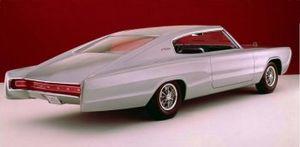
La Dodge Charger (B-body) est une voiture de taille moyenne produite par Dodge de 1966 à 1978 sur la base de la plate-forme Chrysler B.